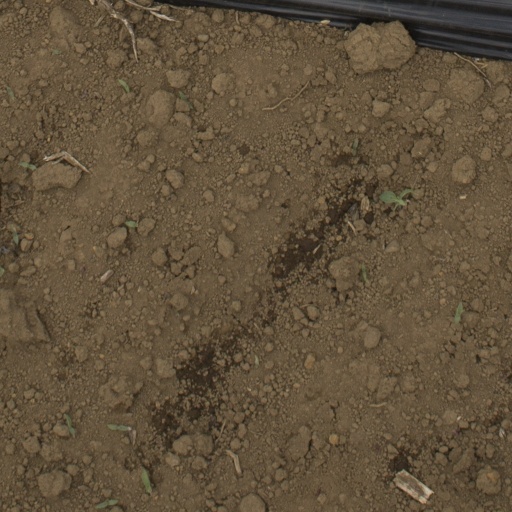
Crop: Jerusalem artichoke